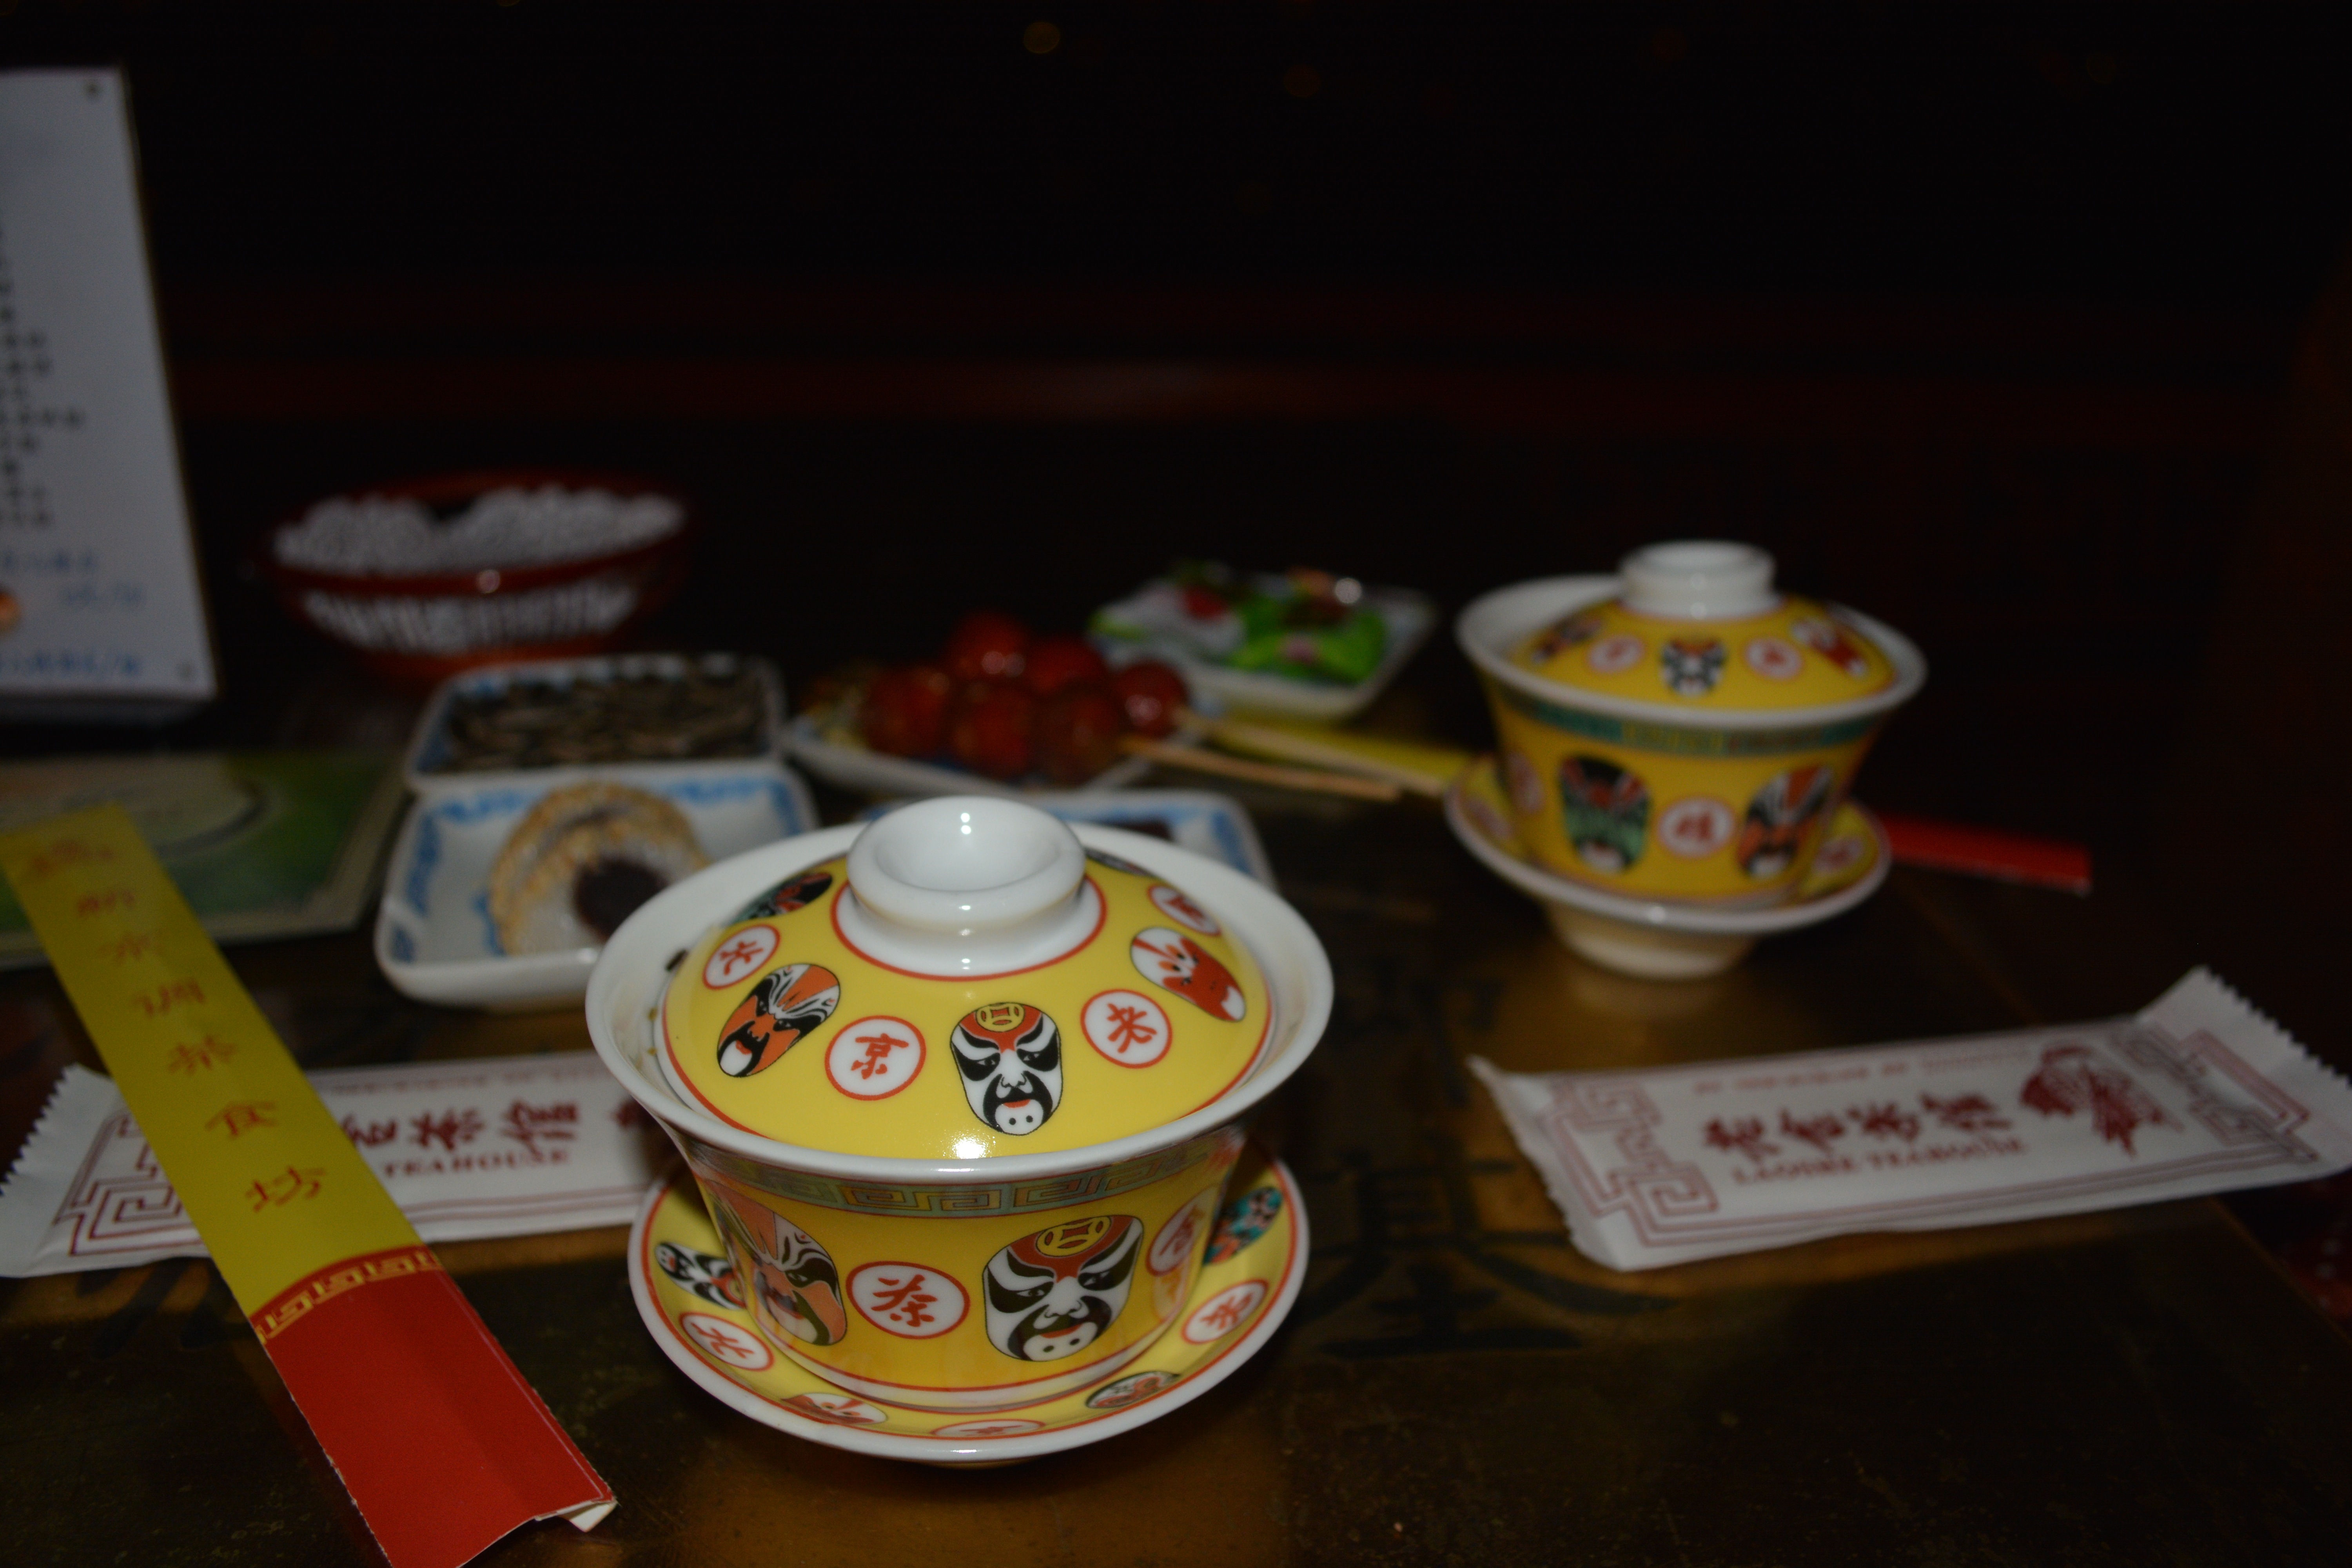
meal, food, dessert